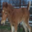
Label: horse